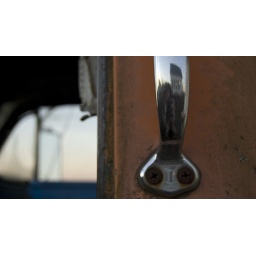
My reflection in an abandoned truck door handle.